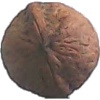
Label: walnut